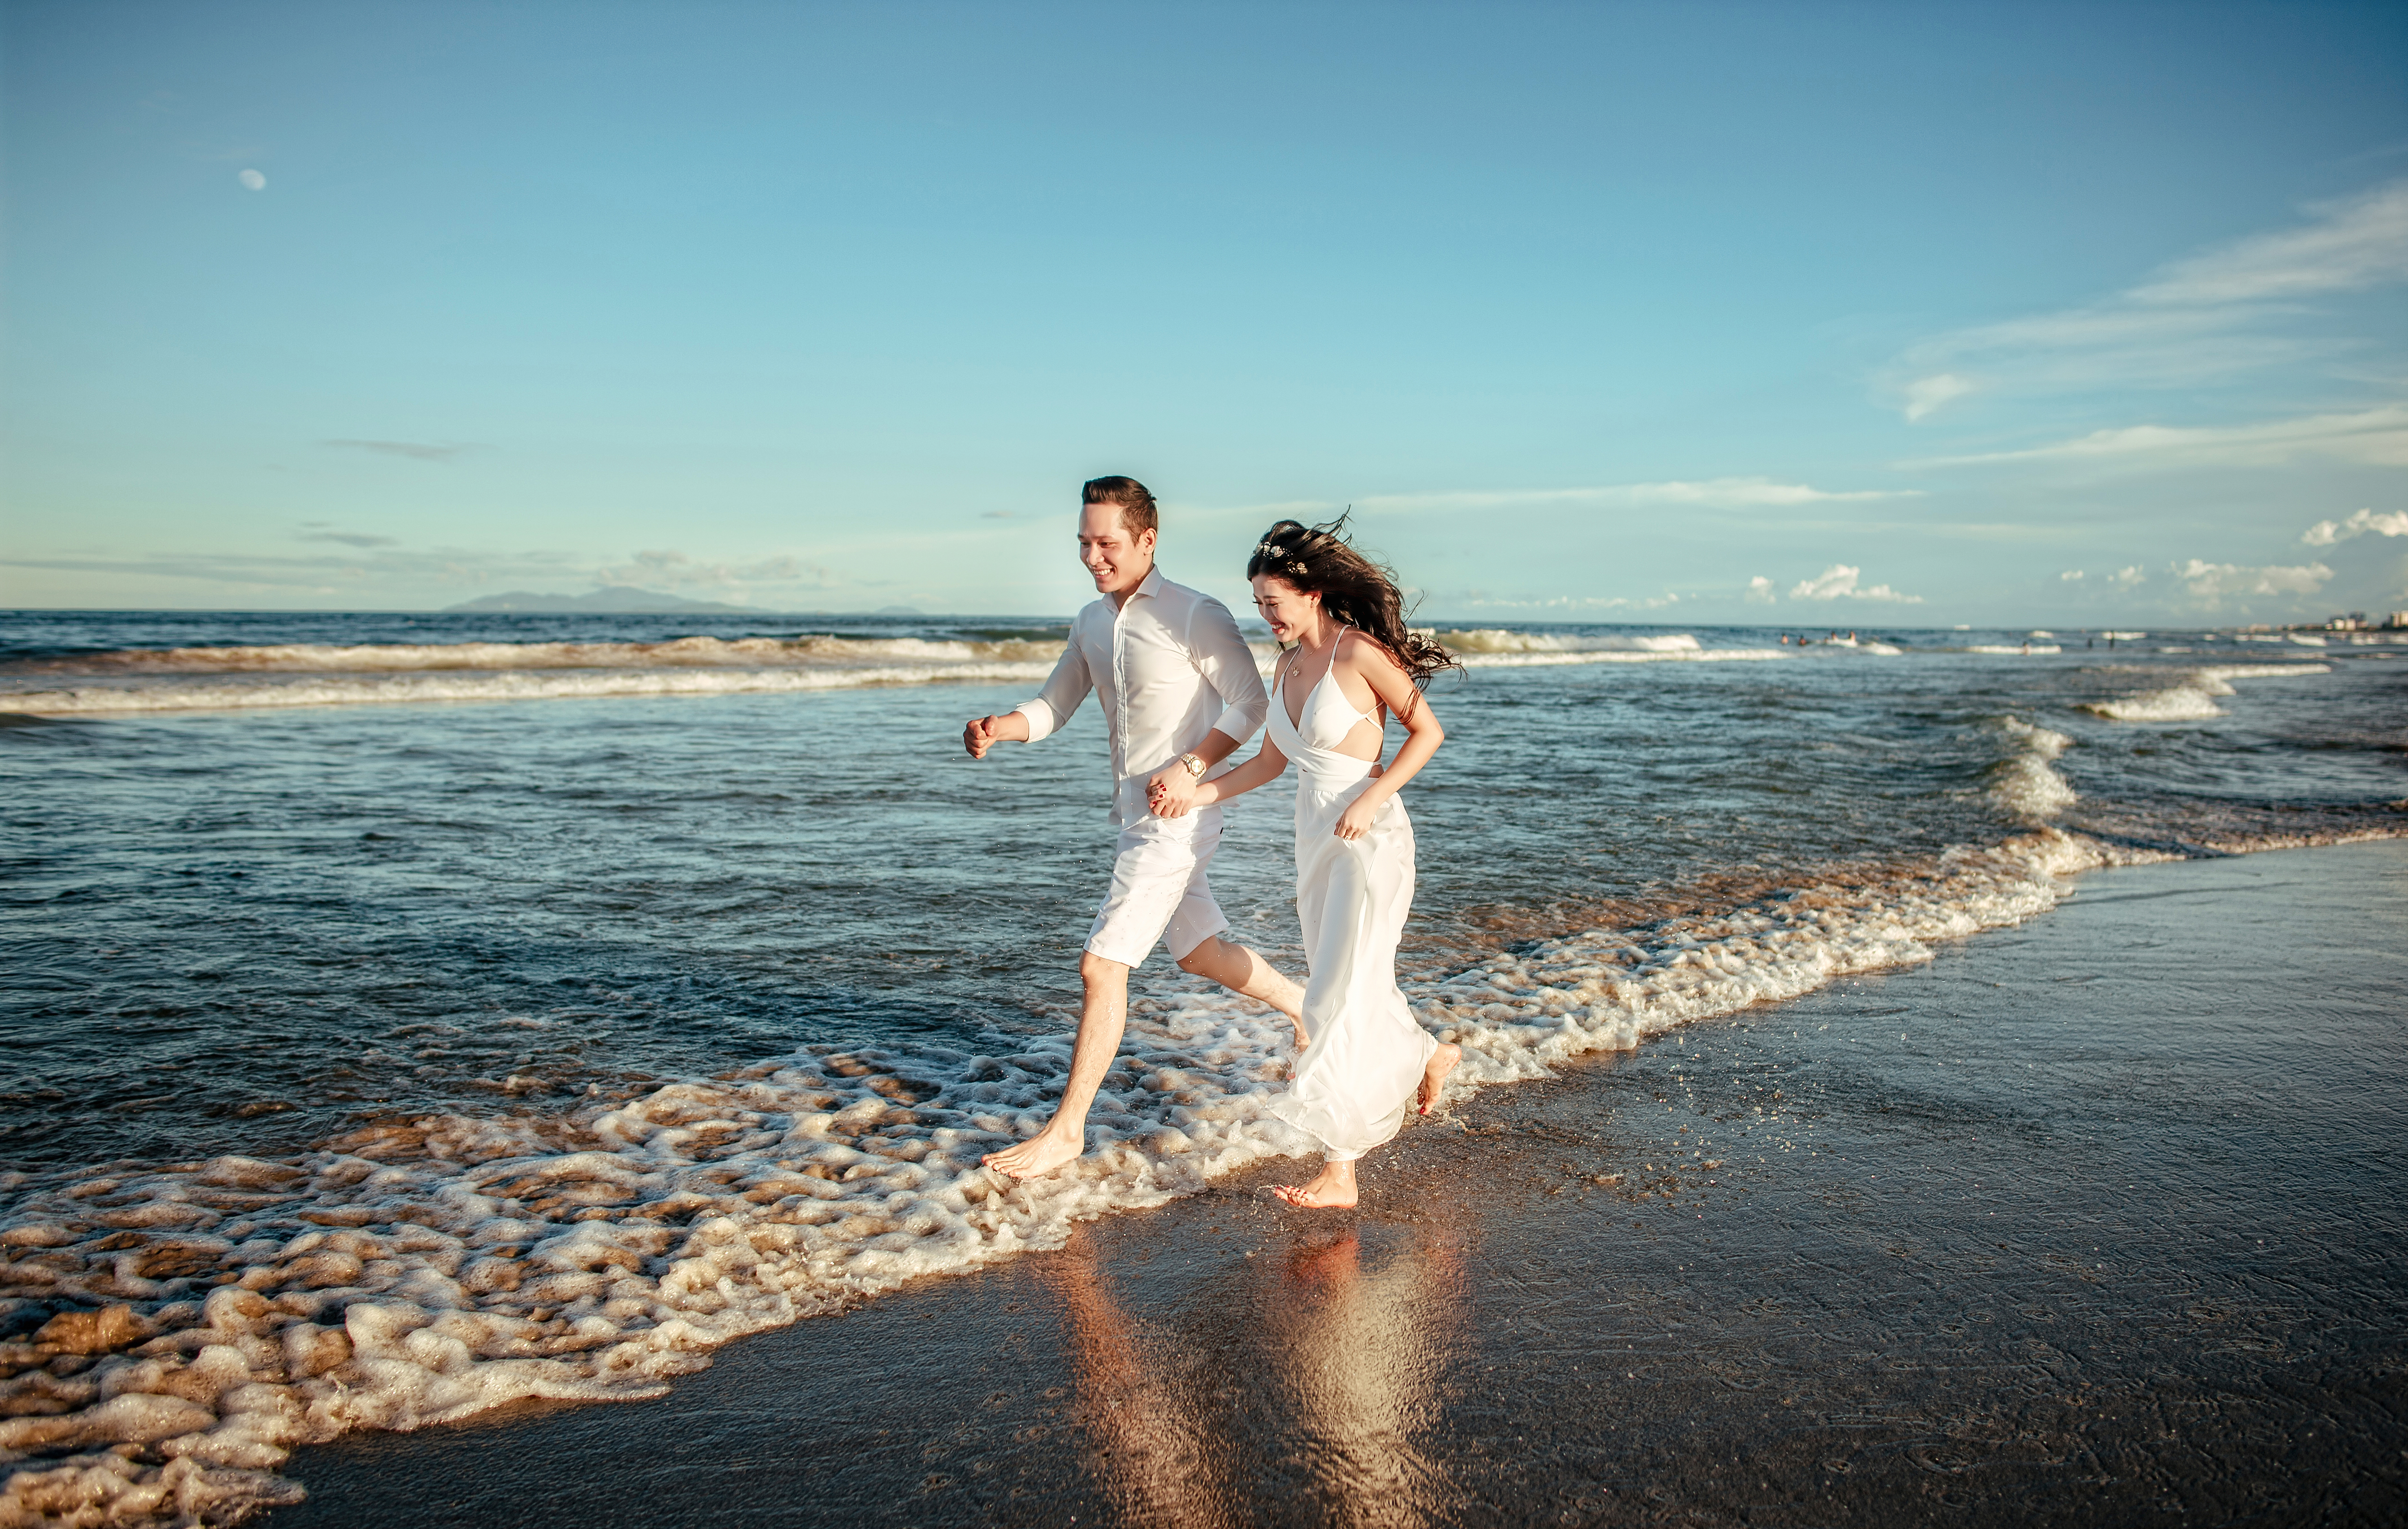
nary wedding, wedding photography, wedding photo, wedding dress, beach, People in nature, photograph, sky, fun, happy, honeymoon, sea, photography, vacation, shore, summer, bride, coast, love, dress, ocean, gesture, event, cloud, landscape, wedding, flash photography, photo shoot, coastal and oceanic landforms, wave, romance, smile, ceremony, holding hands, walking